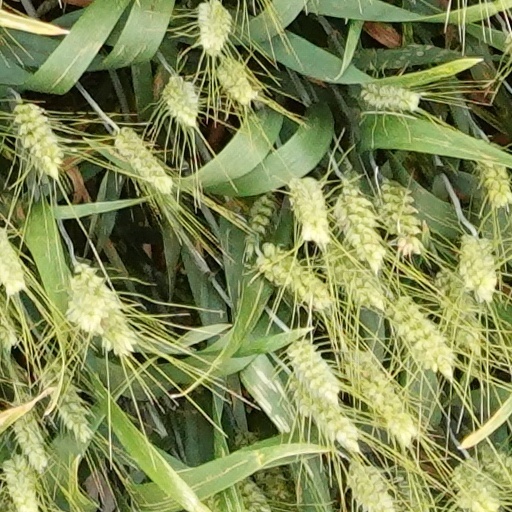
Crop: wheat